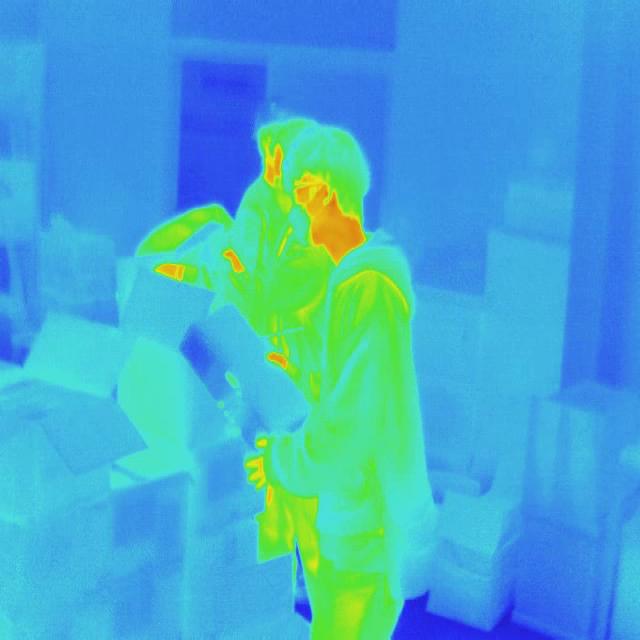
Detected objects:
label: person